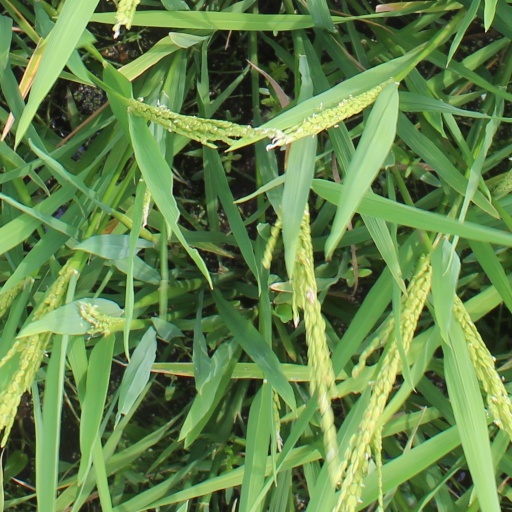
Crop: rice